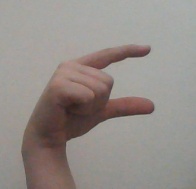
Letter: dal